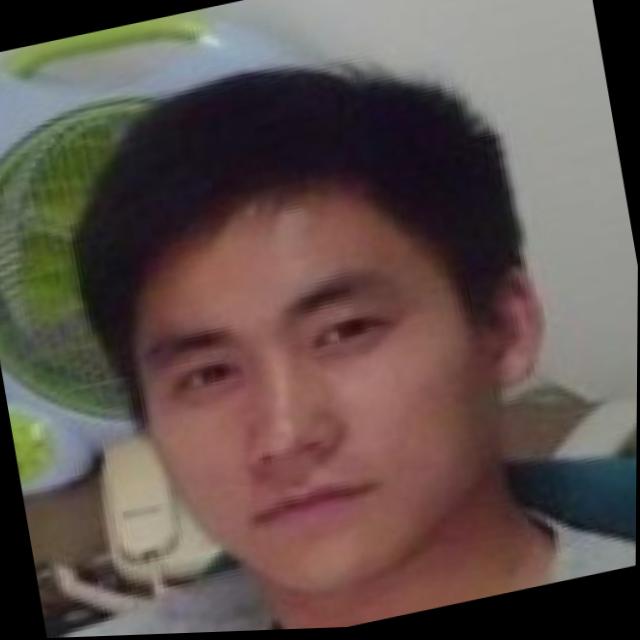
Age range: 21-44